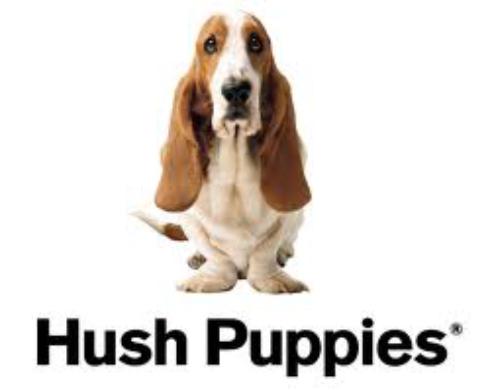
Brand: Hush Puppies
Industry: Clothes